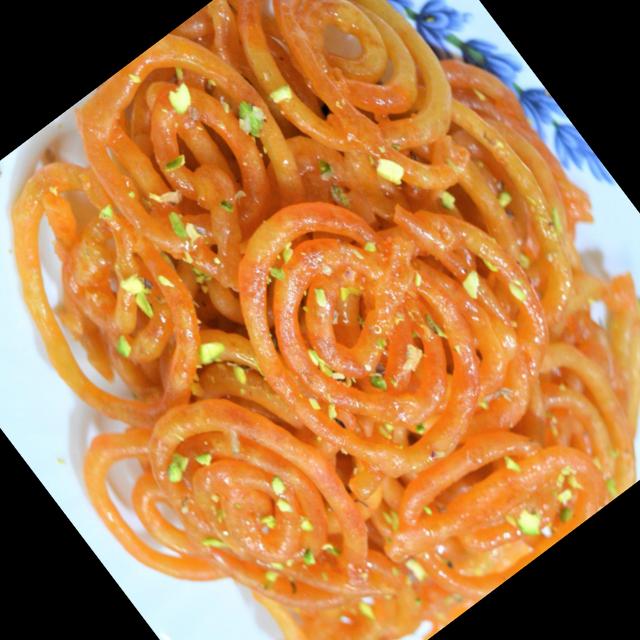
Dish: jalebi